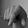
ASL letter: Q